Andaman Kadhali

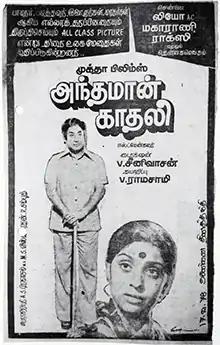
Poster

Andaman Kadhali is a 1978 Indian Tamil-language film, directed by Muktha Srinivasan, produced by Muktha Ramaswamy and written by A. S. Prakasam. The film stars Sivaji Ganesan, Sujatha, Chandra Mohan and Thengai Srinivasan. It was released on 26 January 1978. The film was remade in Telugu as "Andaman Ammayi".